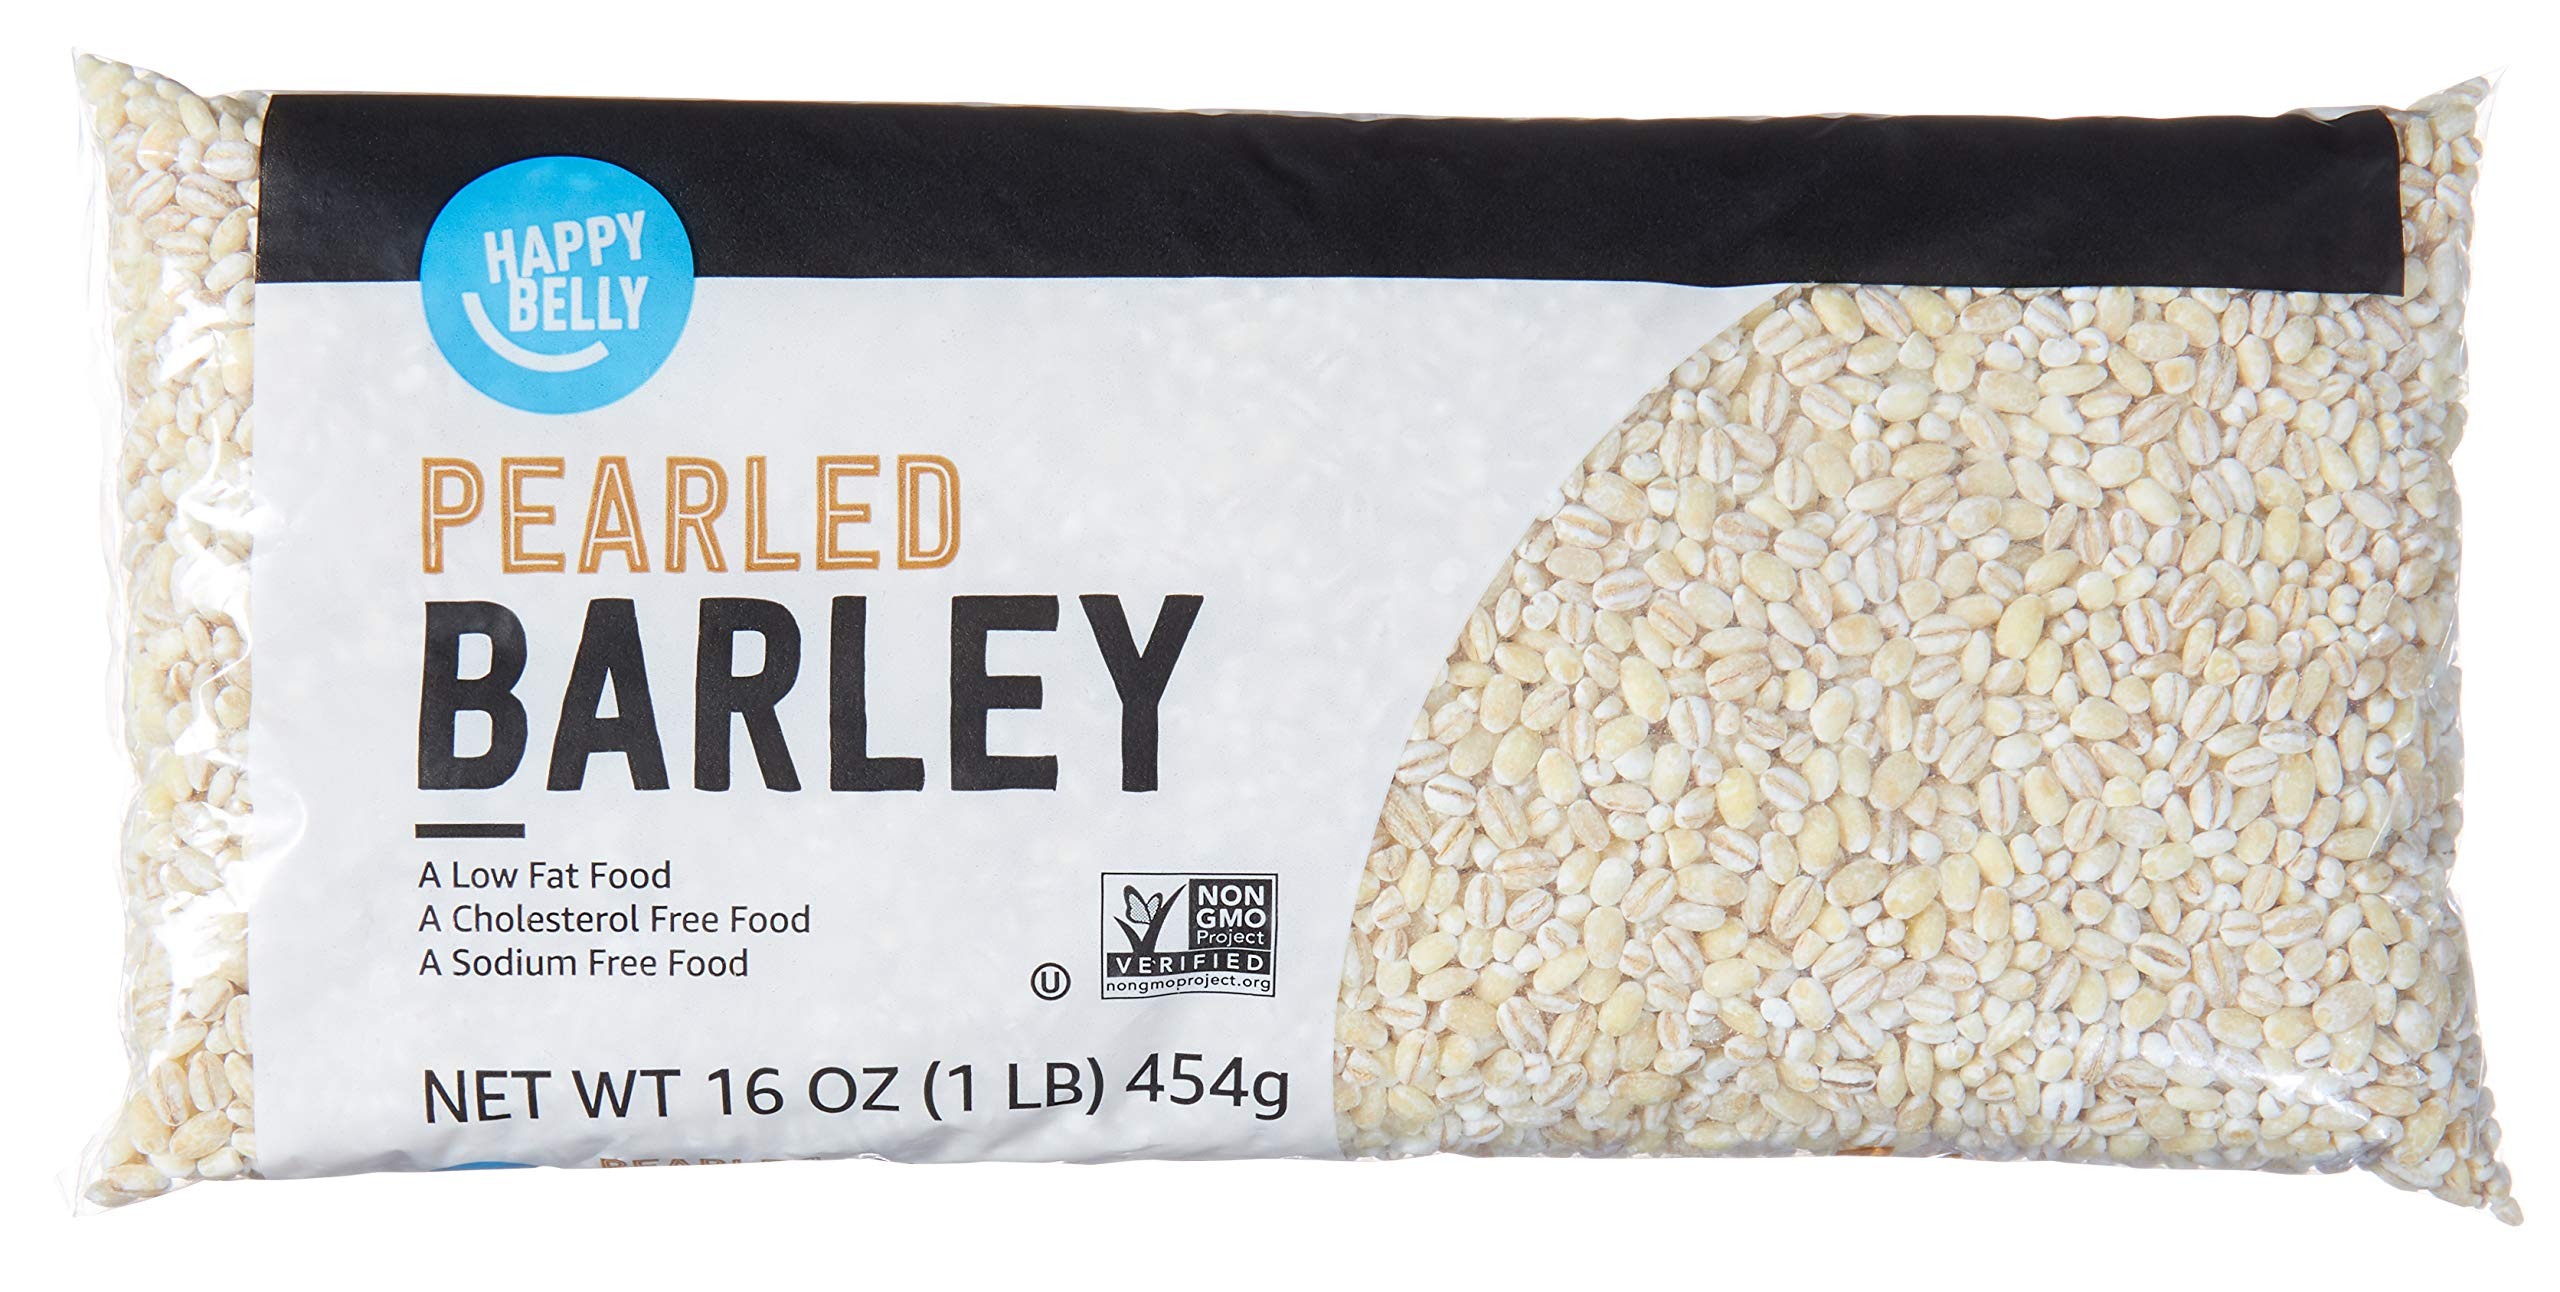
Item Name: Amazon Brand - Happy Belly Pearled Barley, 16 ounce (Pack of 1)
Bullet Point 1: One 16 Ounce bag of Happy Belly Pearled Barley
Bullet Point 2: A low fat food
Bullet Point 3: A cholesterol free food
Bullet Point 4: An Amazon brand
Value: 16.0
Unit: Ounce

Price: 2.39